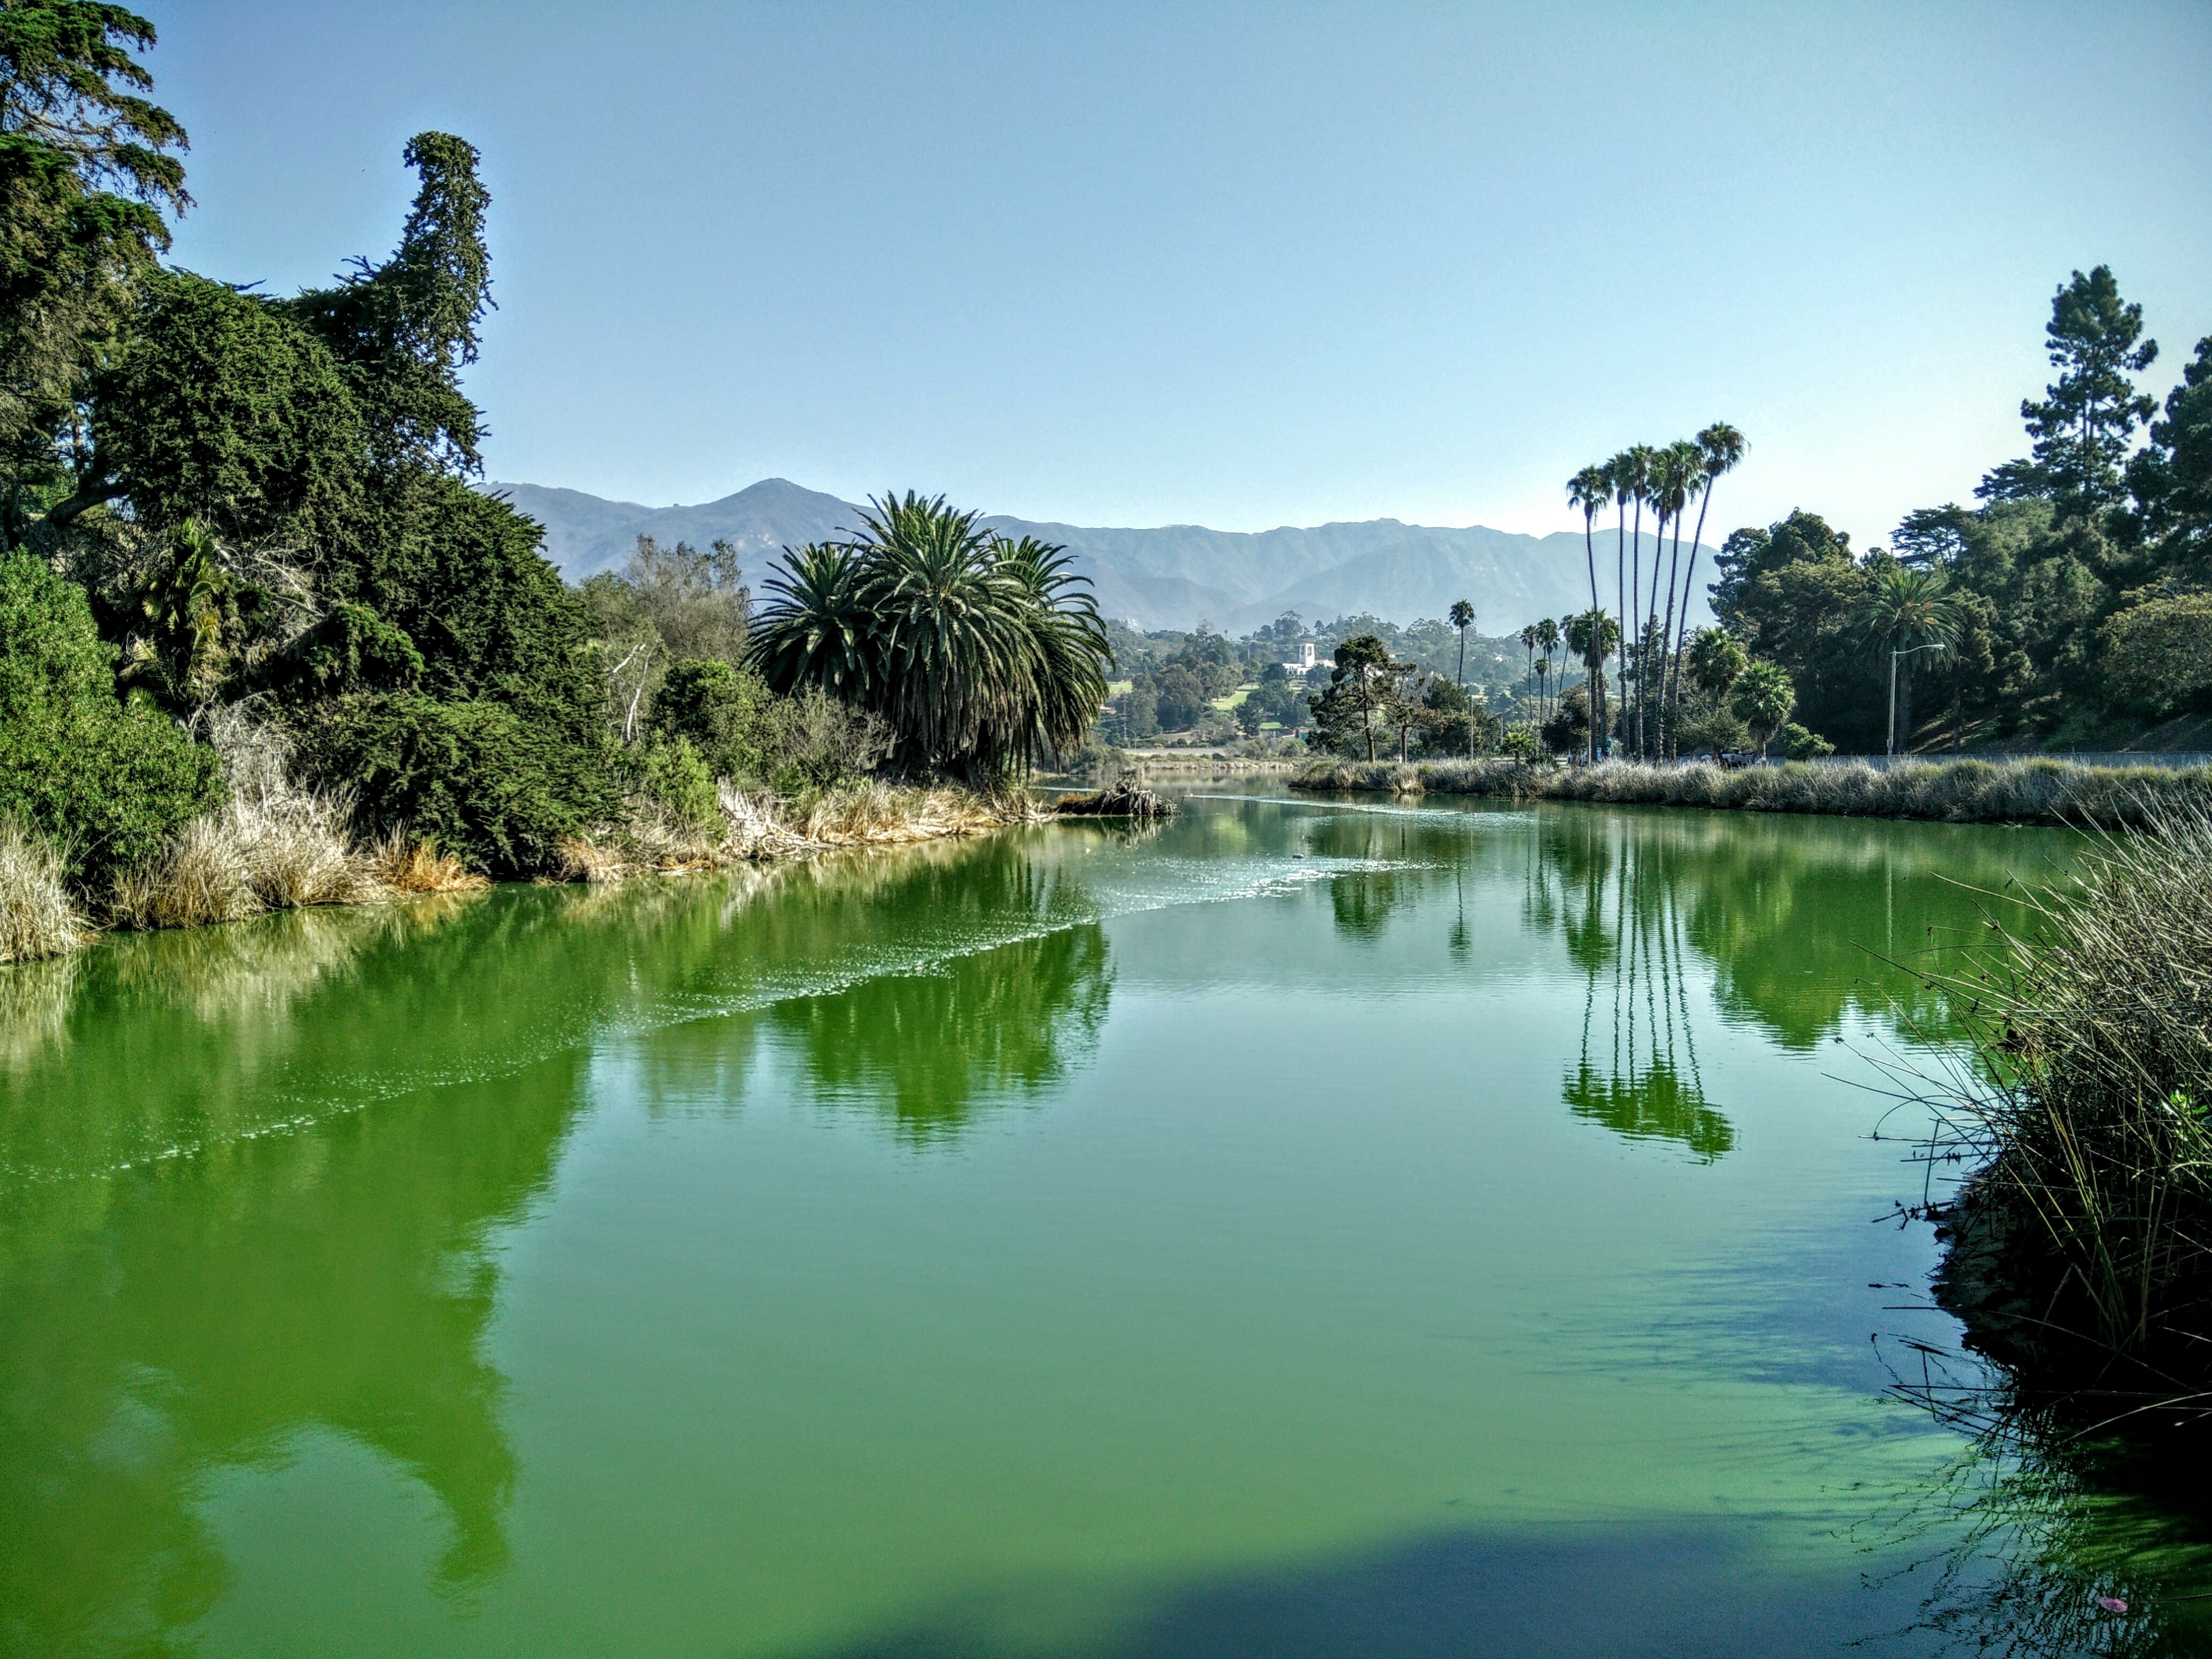
landscape, tree, water, nature, grass, lake, river, pond, reflection, park, reservoir, garden, waterway, body of water, wetland, fish pond